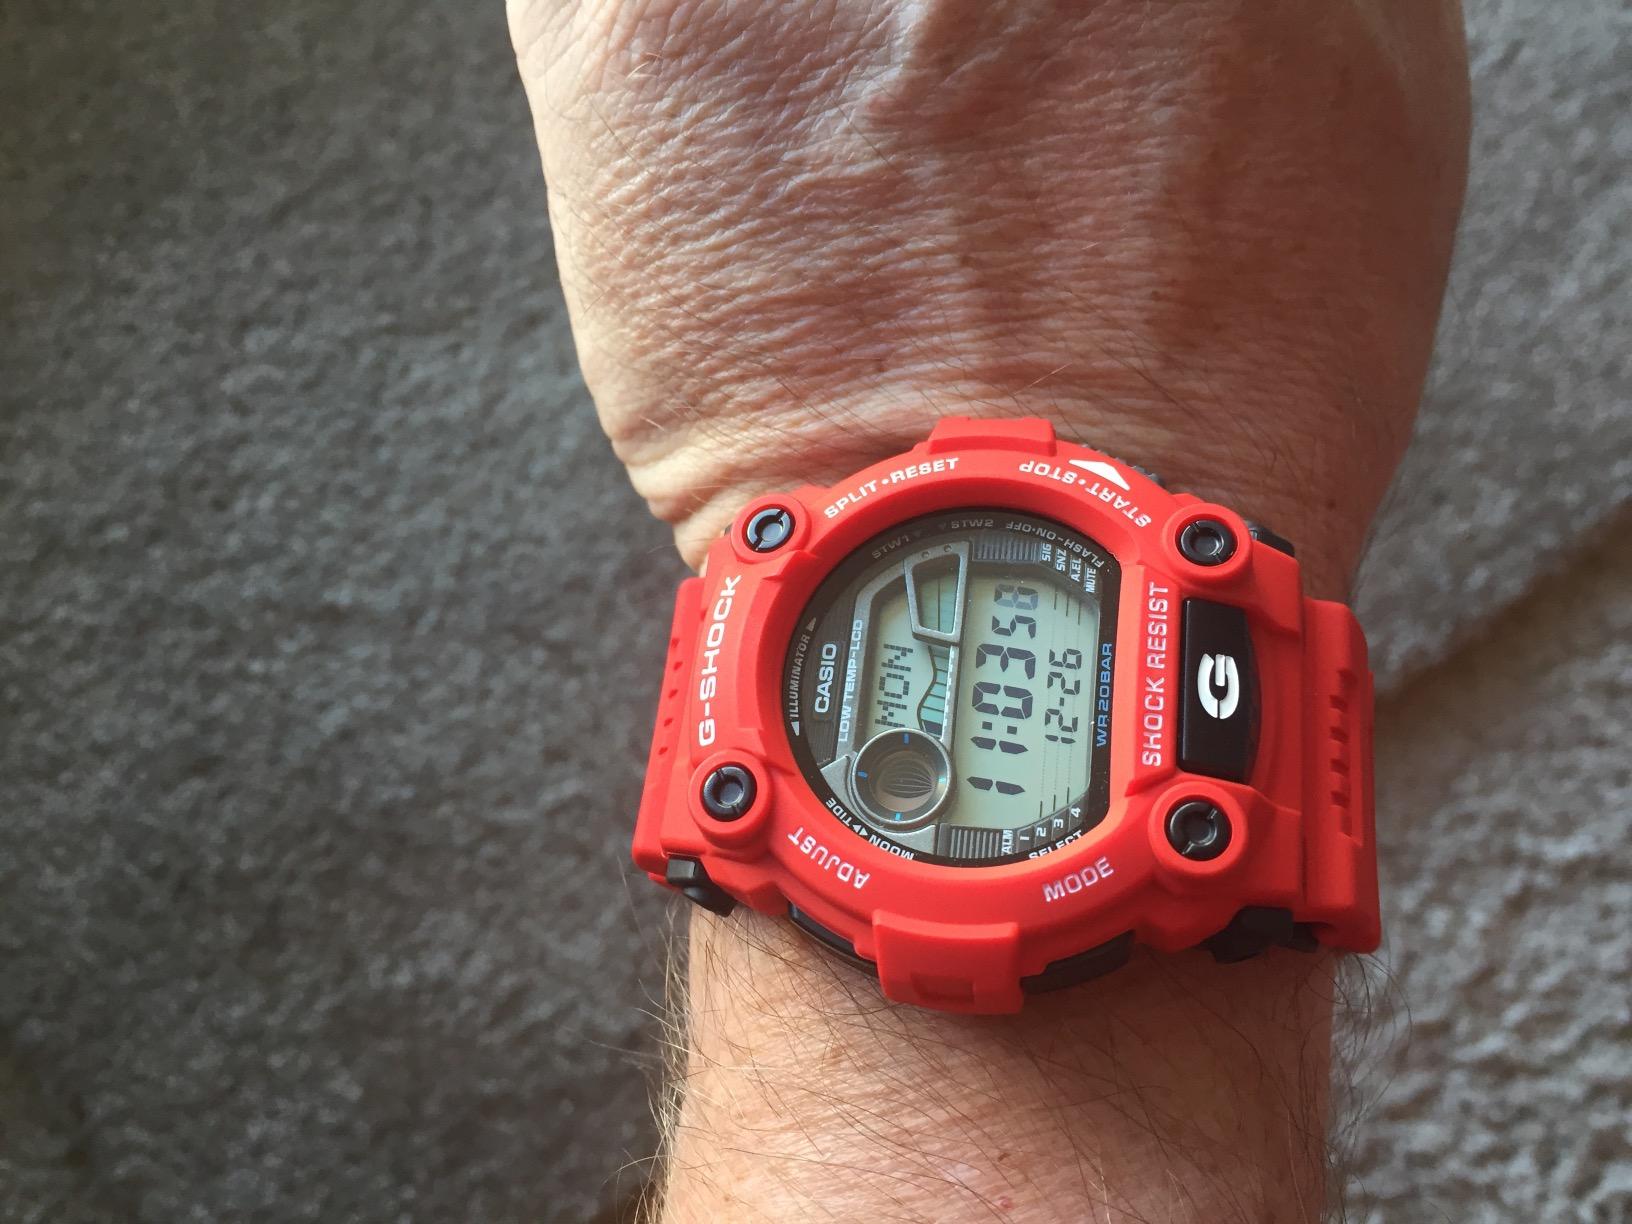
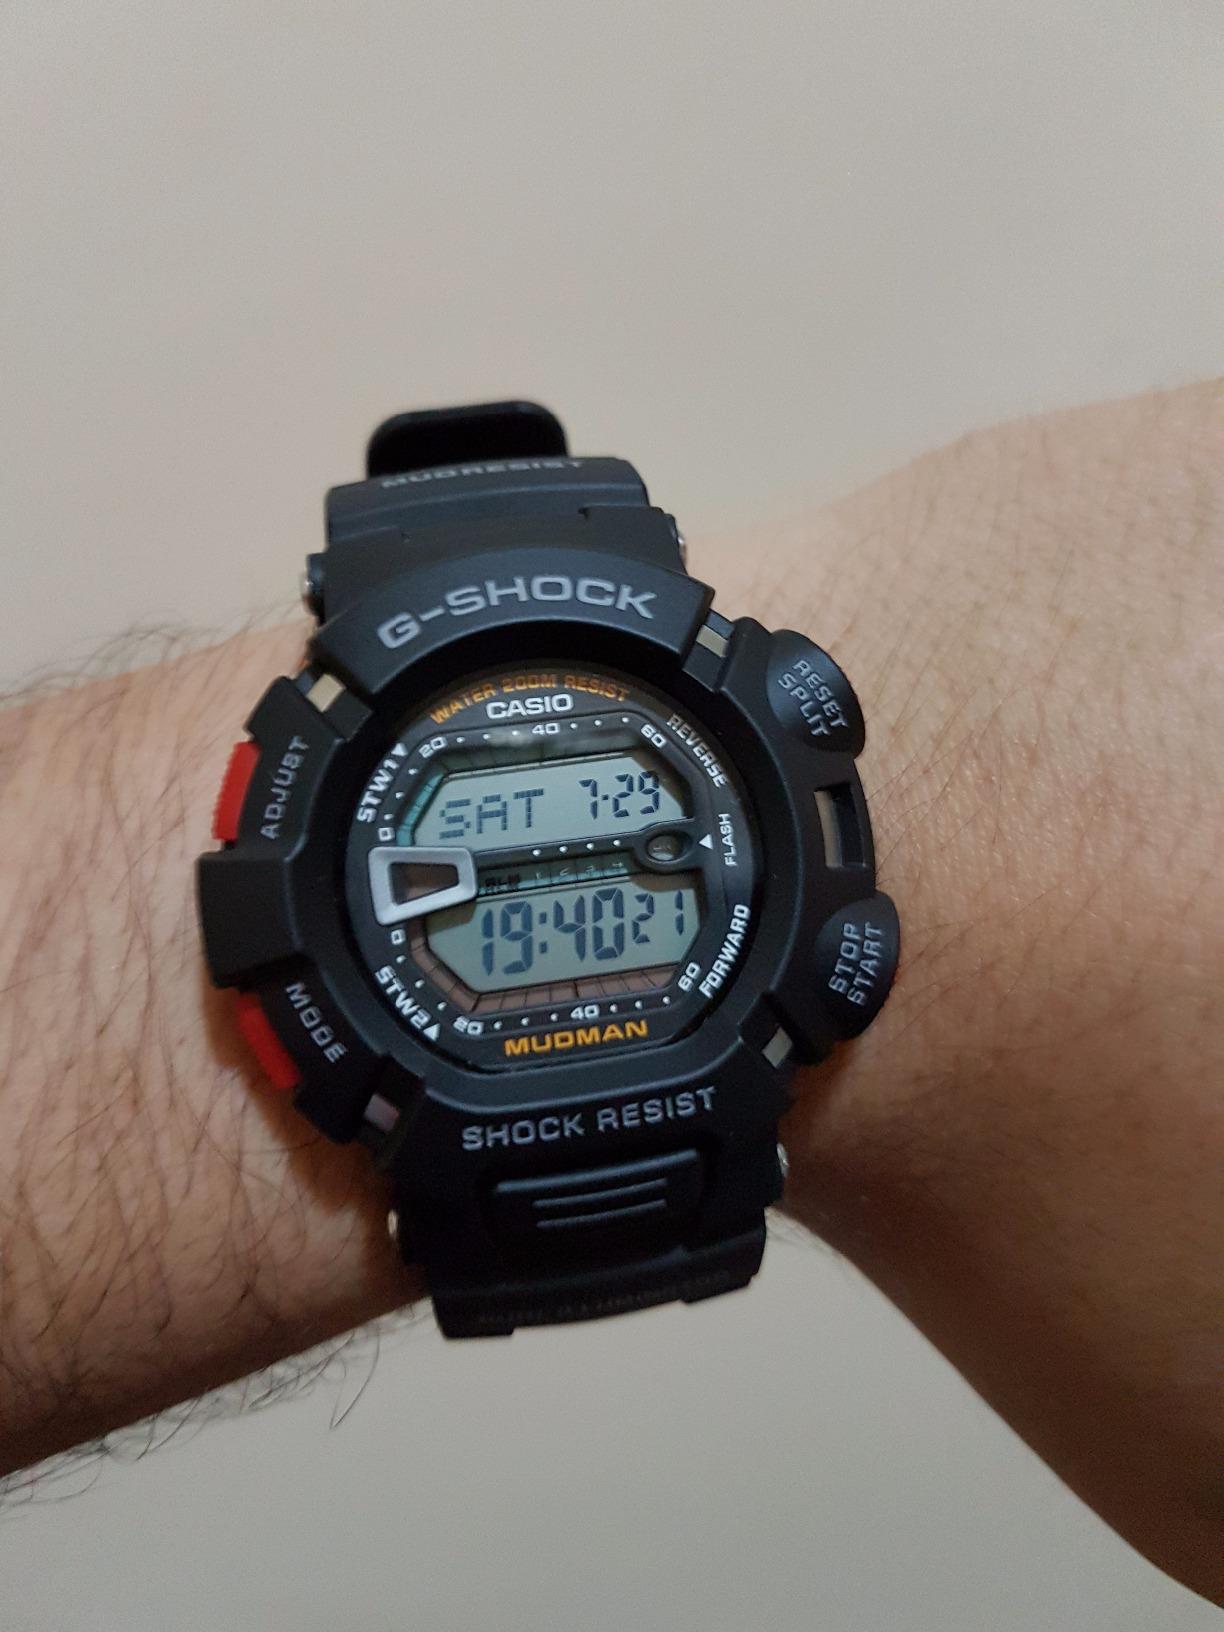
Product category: accessories_watch
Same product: no